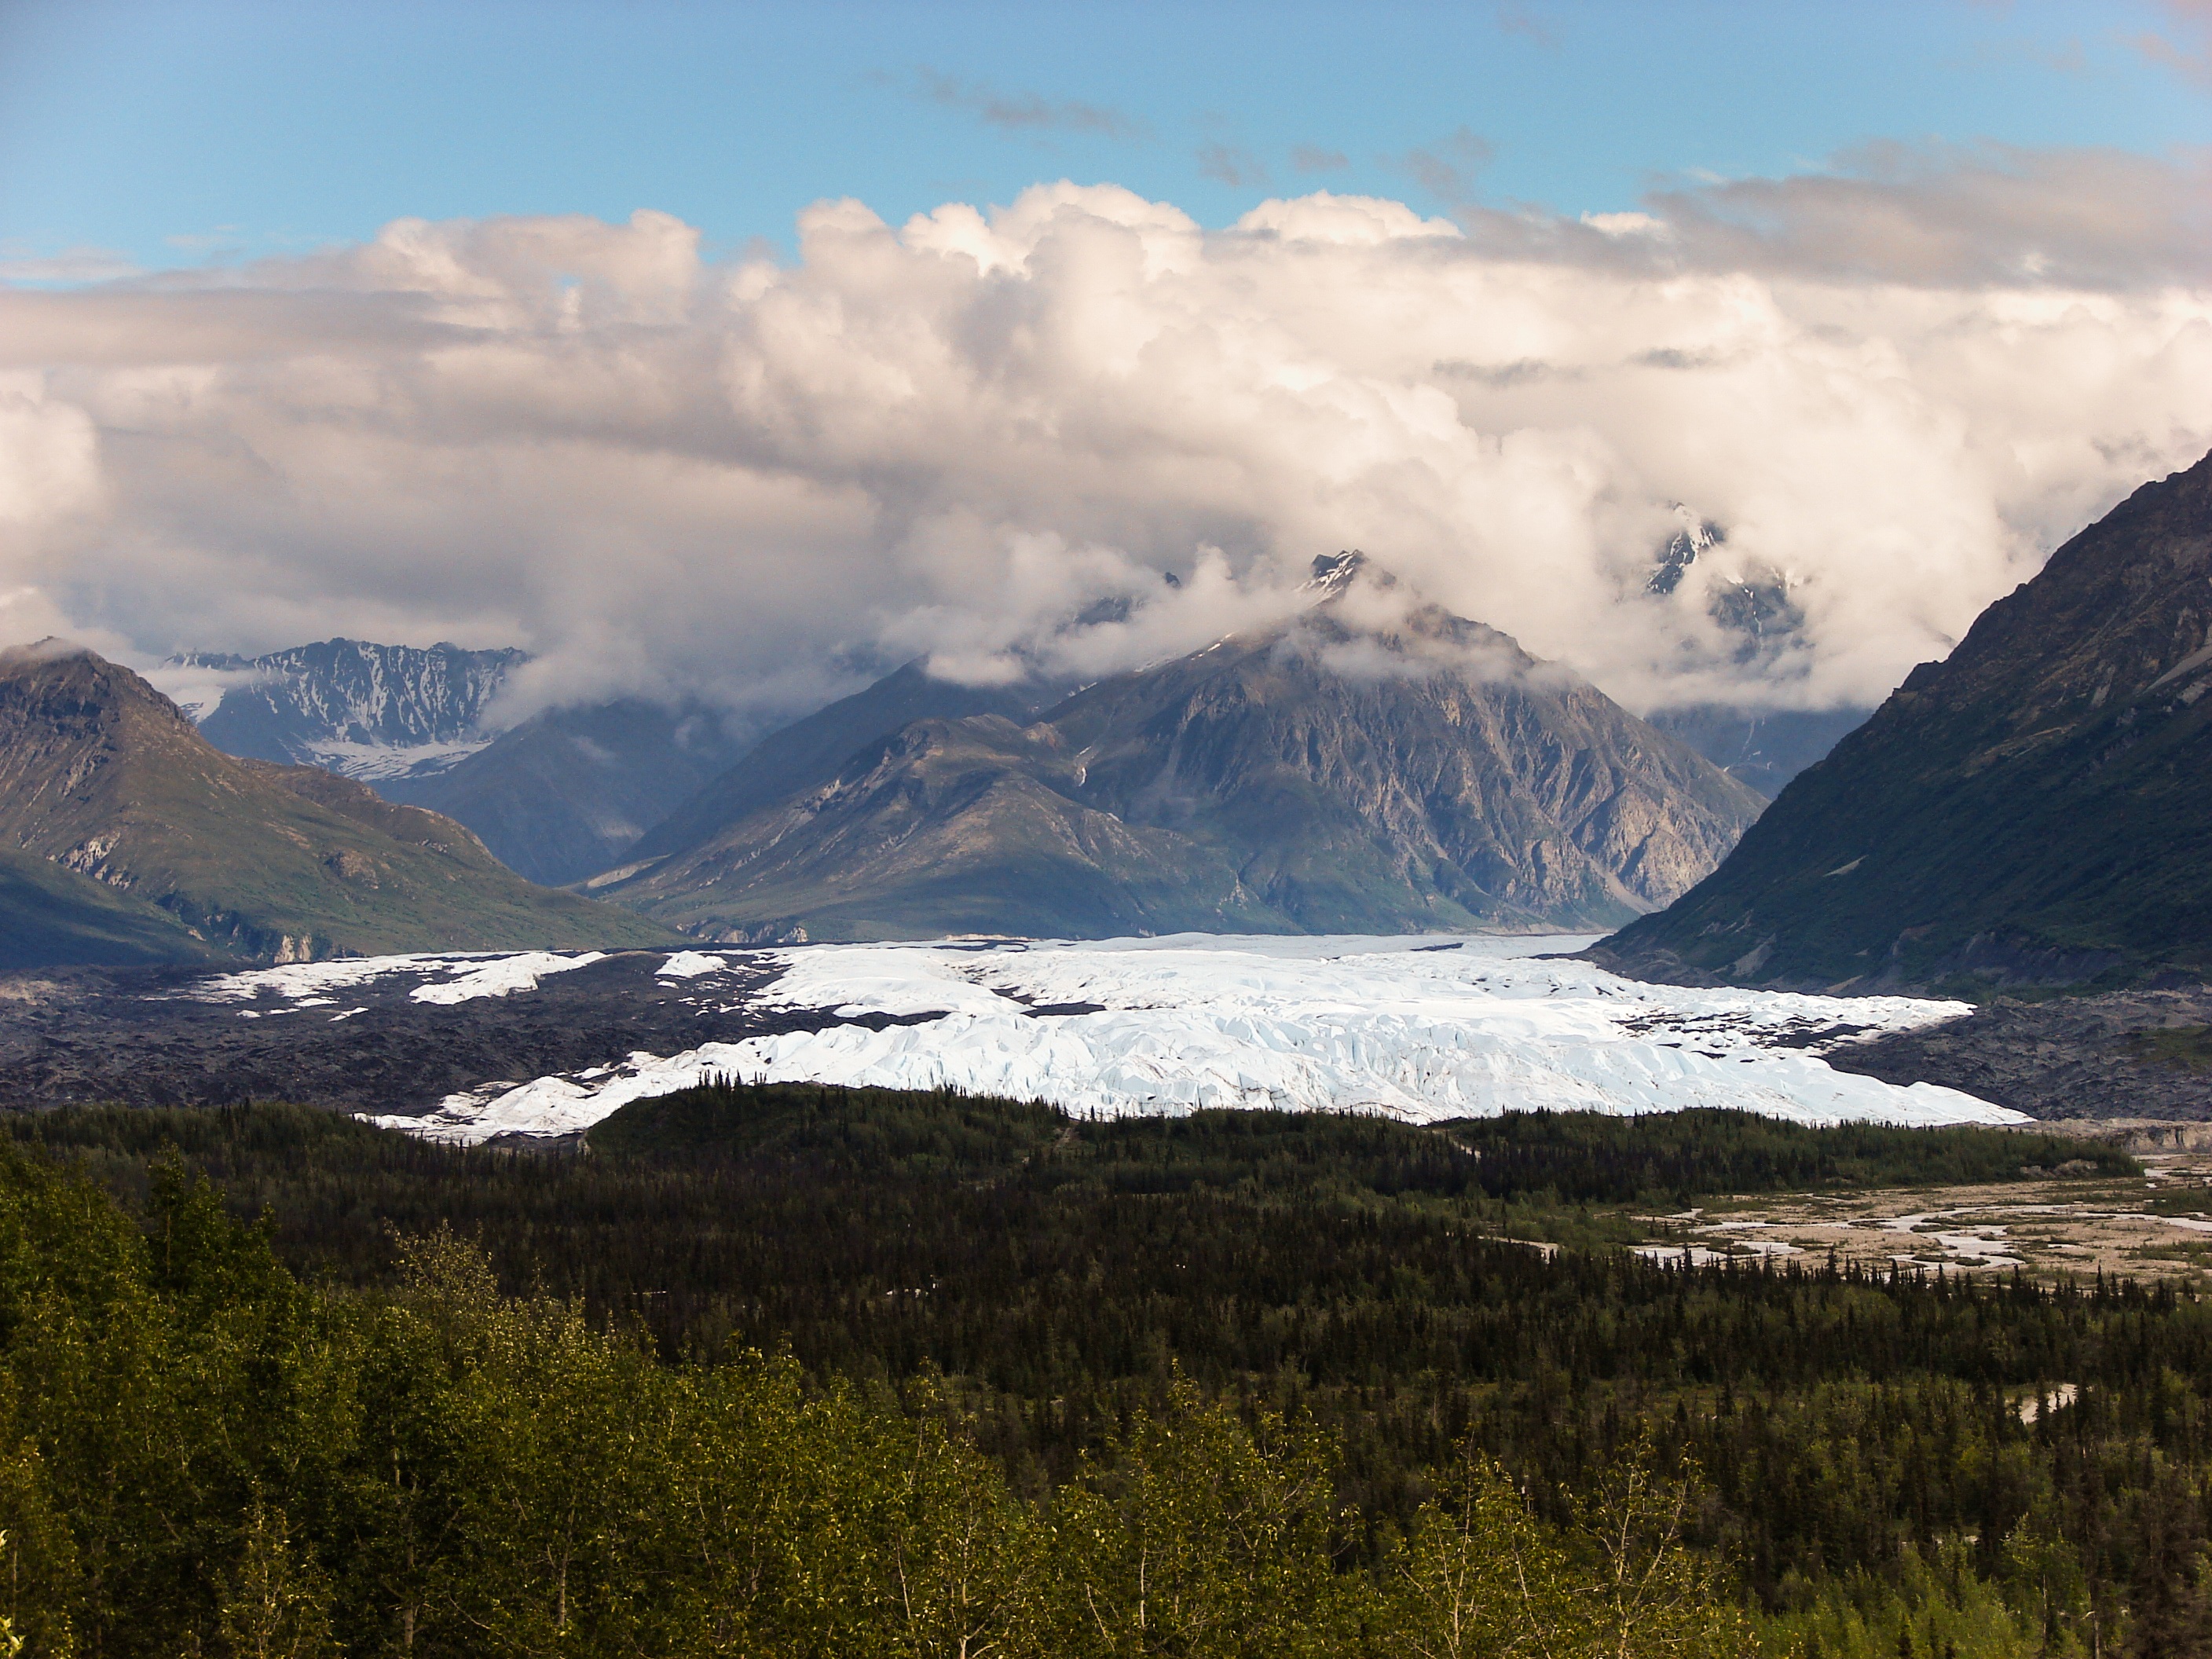
landscape, nature, wilderness, mountain, cloud, hill, lake, mountain range, glacier, fjord, highland, ridge, outdoors, clouds, alps, plateau, fell, alaska, loch, rocky mountains, landform, mountain pass, geographical feature, mountainous landforms, glacial landform